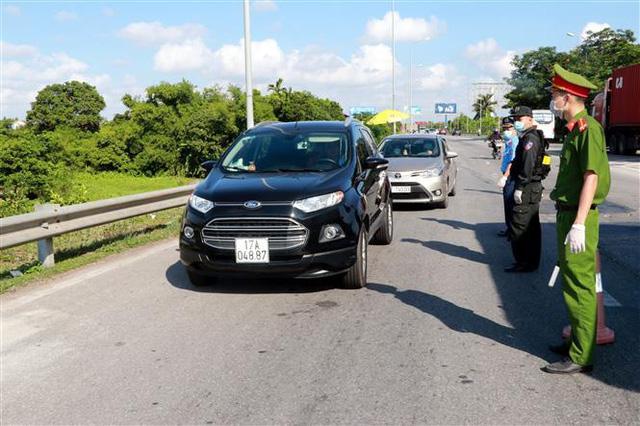
có hai chiếc ô tô đang di chuyển qua những người đang đứng kiểm soát giao thông